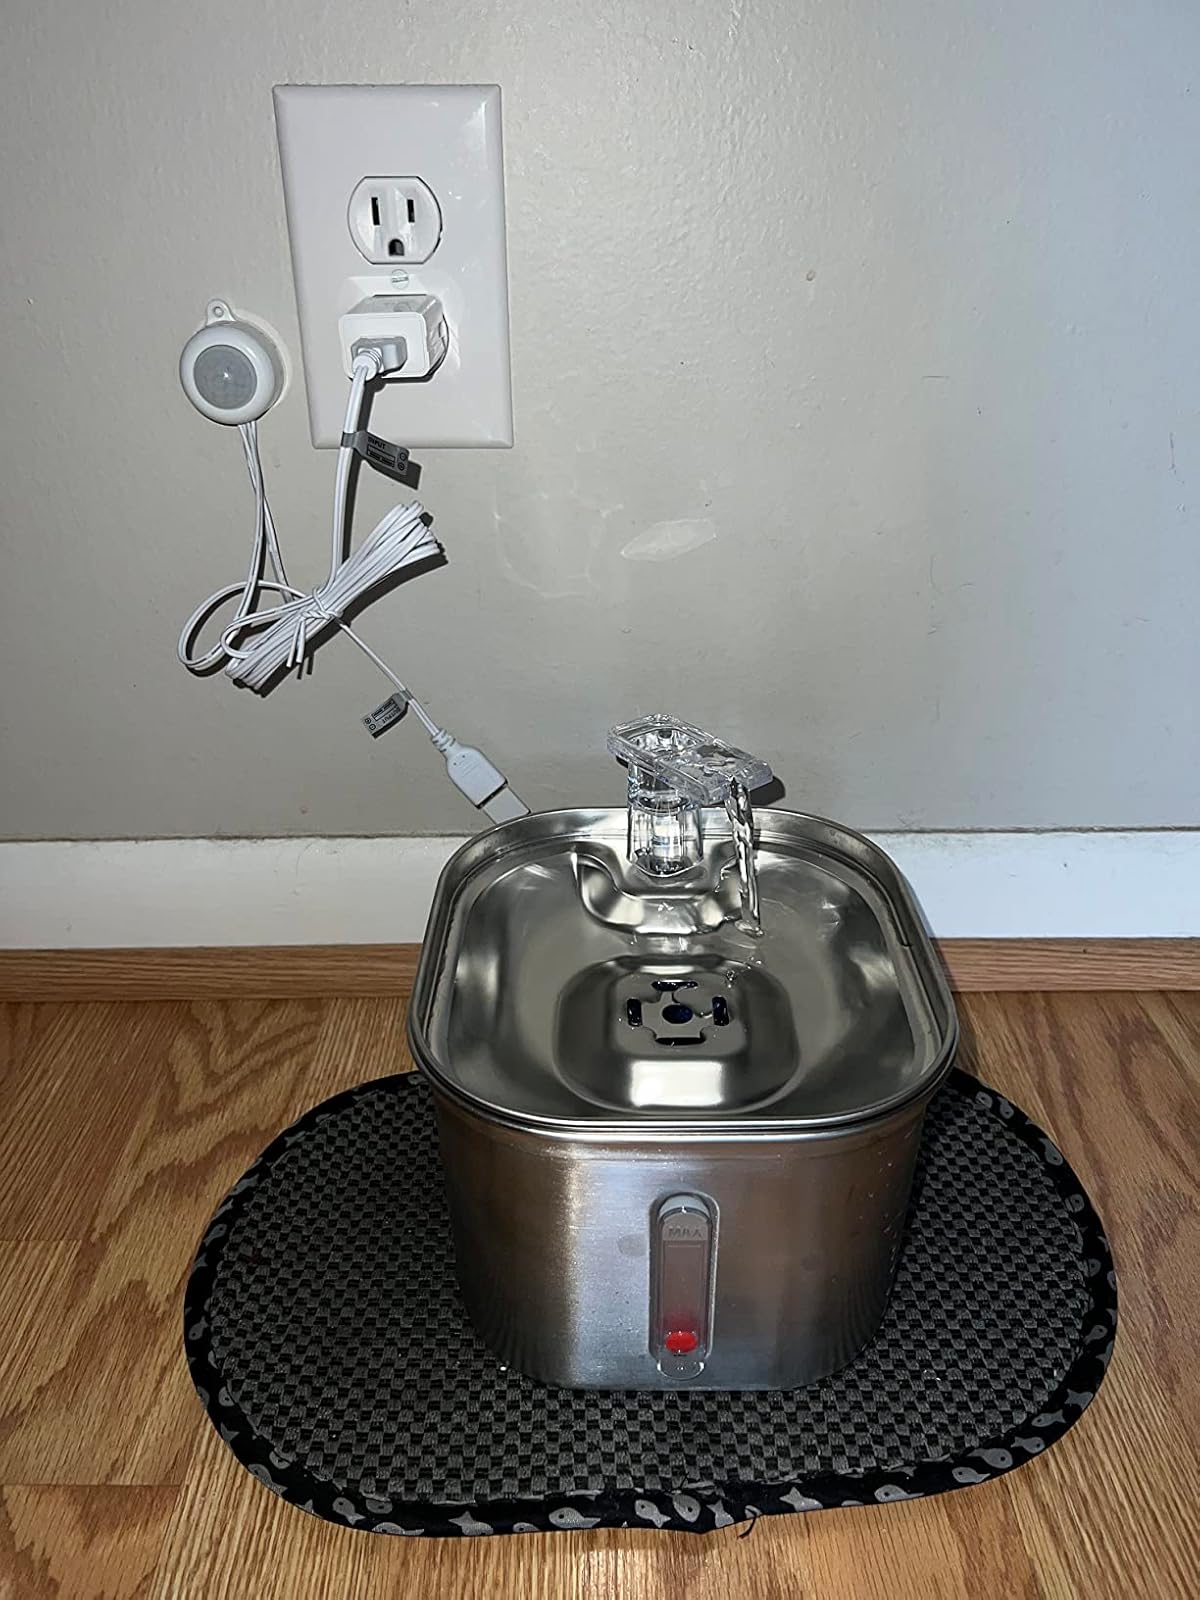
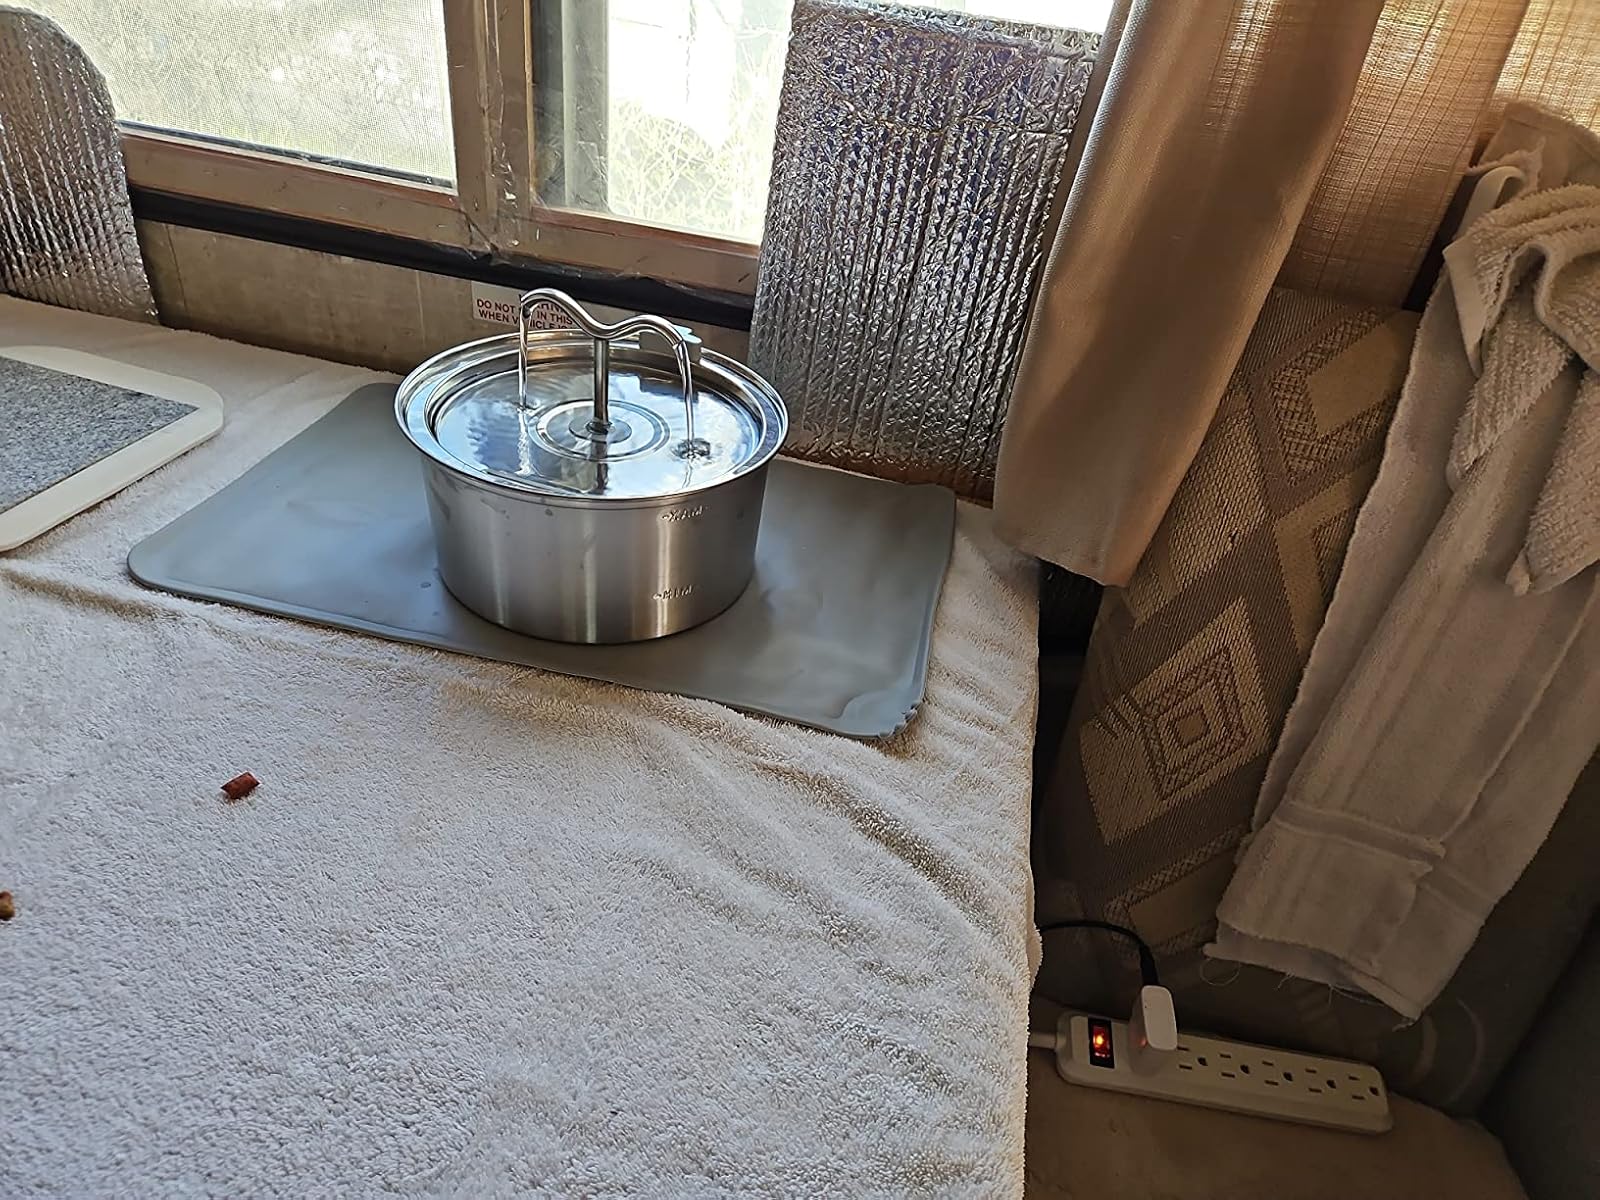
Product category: items_bowl
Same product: no